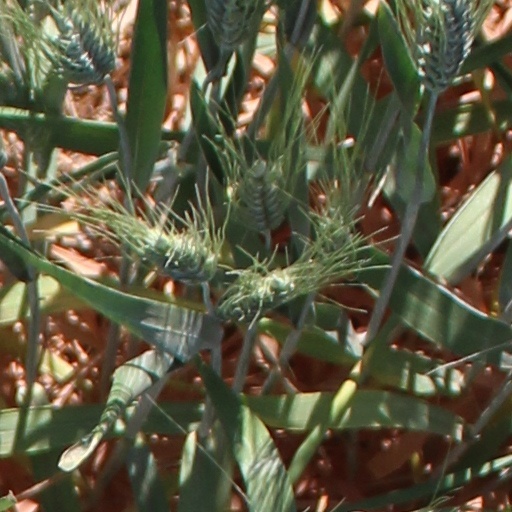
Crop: wheat